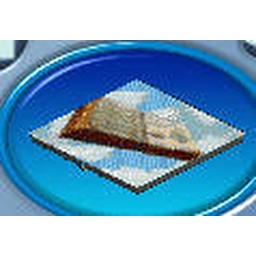
book in sky